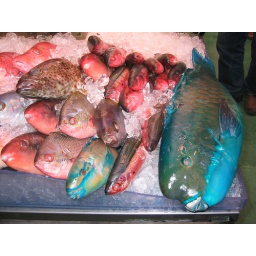
Okinawa - 2007. Tropical fish at the fish market in Naha.